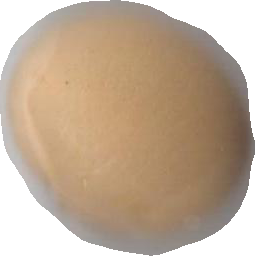
Variety: Grobogan